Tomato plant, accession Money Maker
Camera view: horizontal (90 deg, fisheye); turntable rotation: 60 degrees
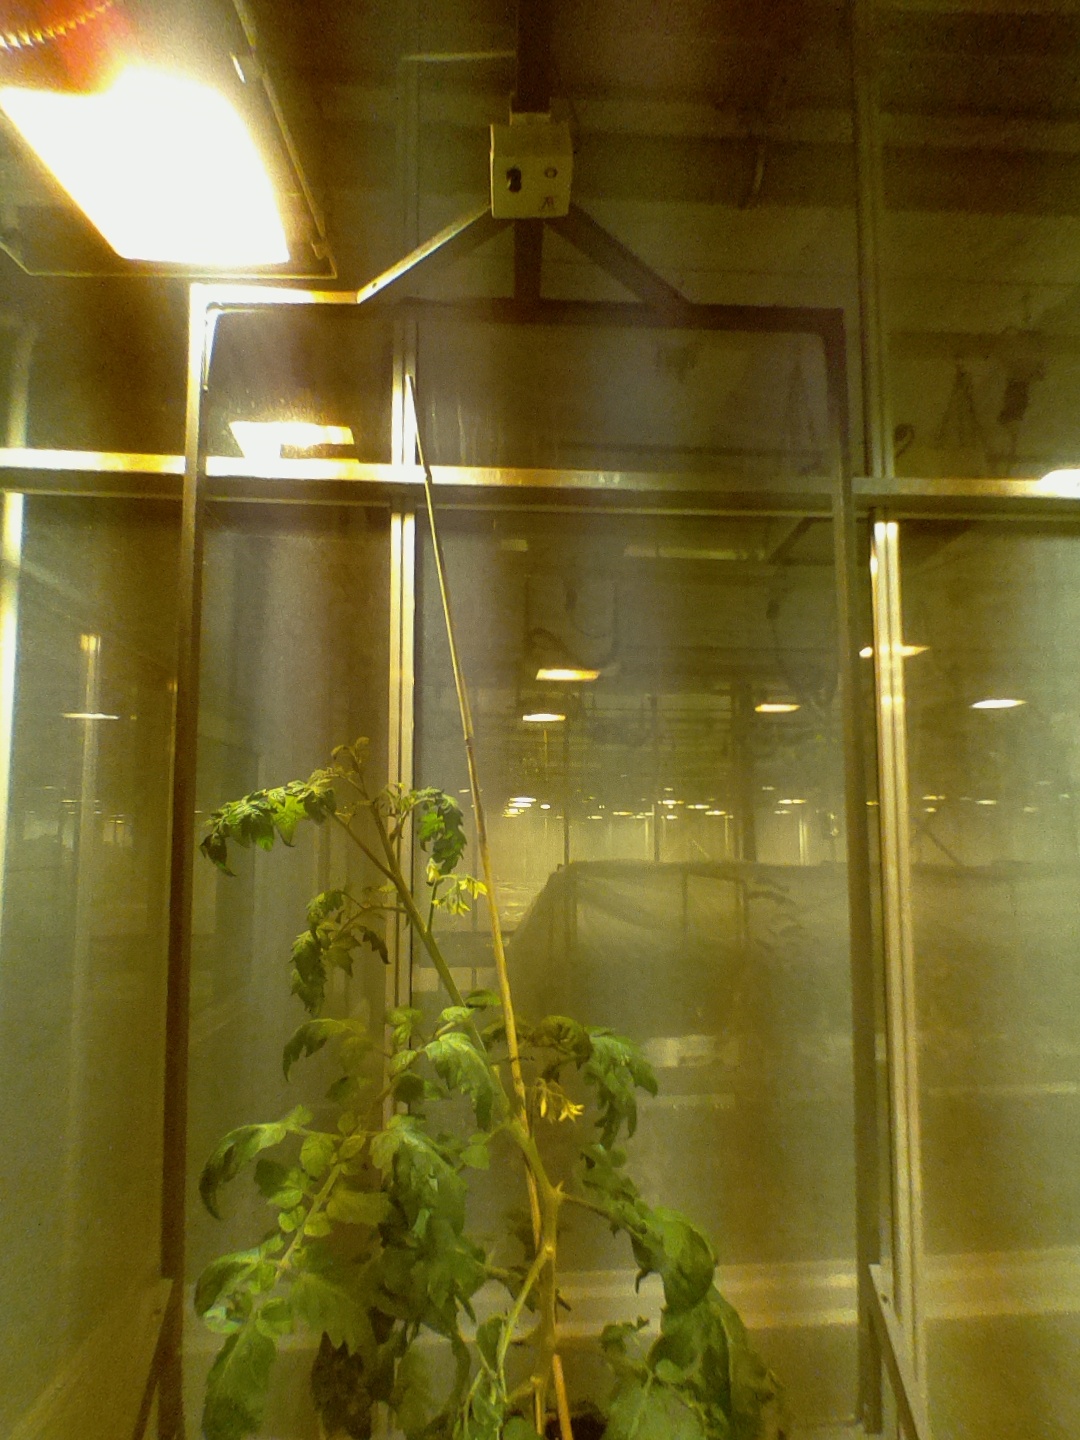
BBCH growth stage 68: Full flowering, 80%-90% of flowers open, more petals falling